2010 Macau labour protest

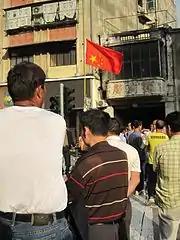
An upside down PRC flag during the protest

The 2010 Macau labour protest was a protest that occurred on Labour Day 1 May 2010 at Patane, St. Anthony Parish Macau Special Administrative Region of the People's Republic of China. 1 May 2010 was also the opening day of the Shanghai 2010 expo in mainland China.